Courted (film)

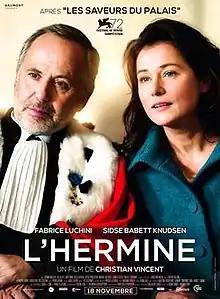
Film poster

Courted is a 2015 French drama film directed by Christian Vincent. It was screened in the main competition section of the 72nd Venice International Film Festival where Fabrice Luchini won the Volpi Cup for Best Actor. At the